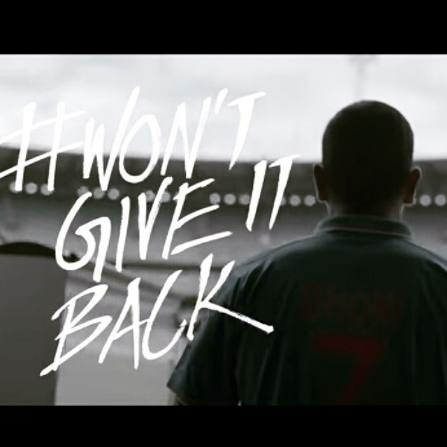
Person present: Yes